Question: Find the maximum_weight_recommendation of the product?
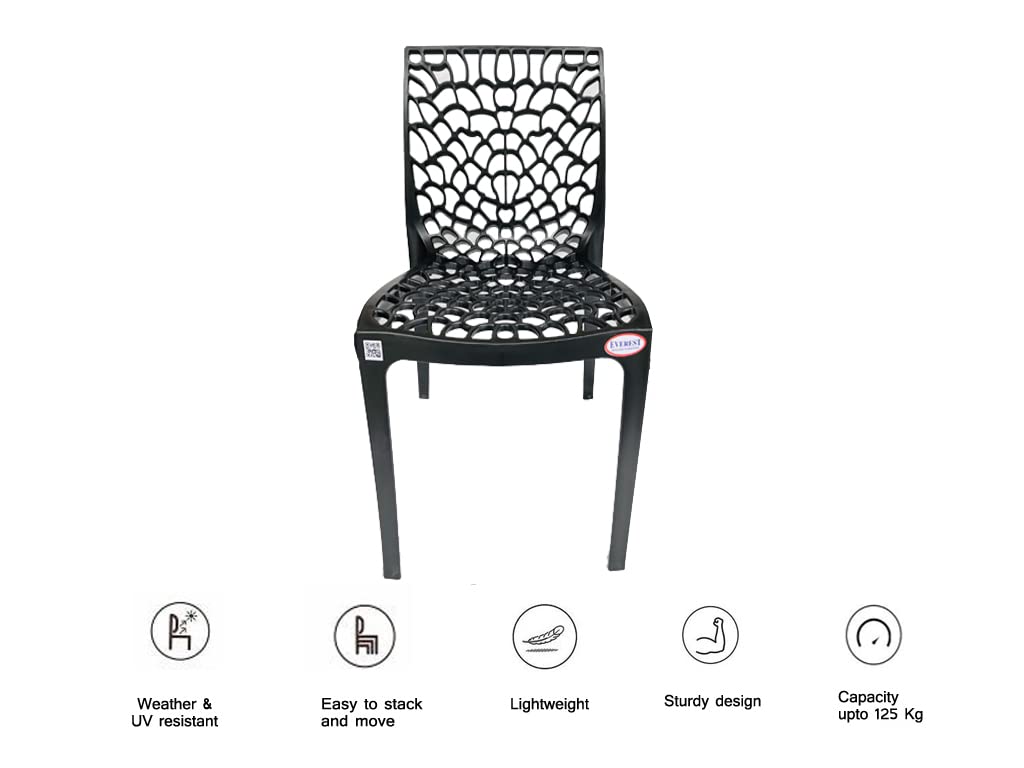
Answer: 125 kilogram